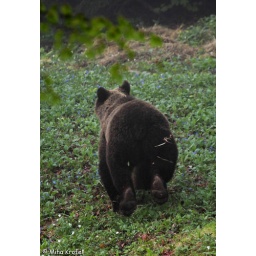
European brown bear Ursus arctos in Northern Dinaric Mts Slovenia